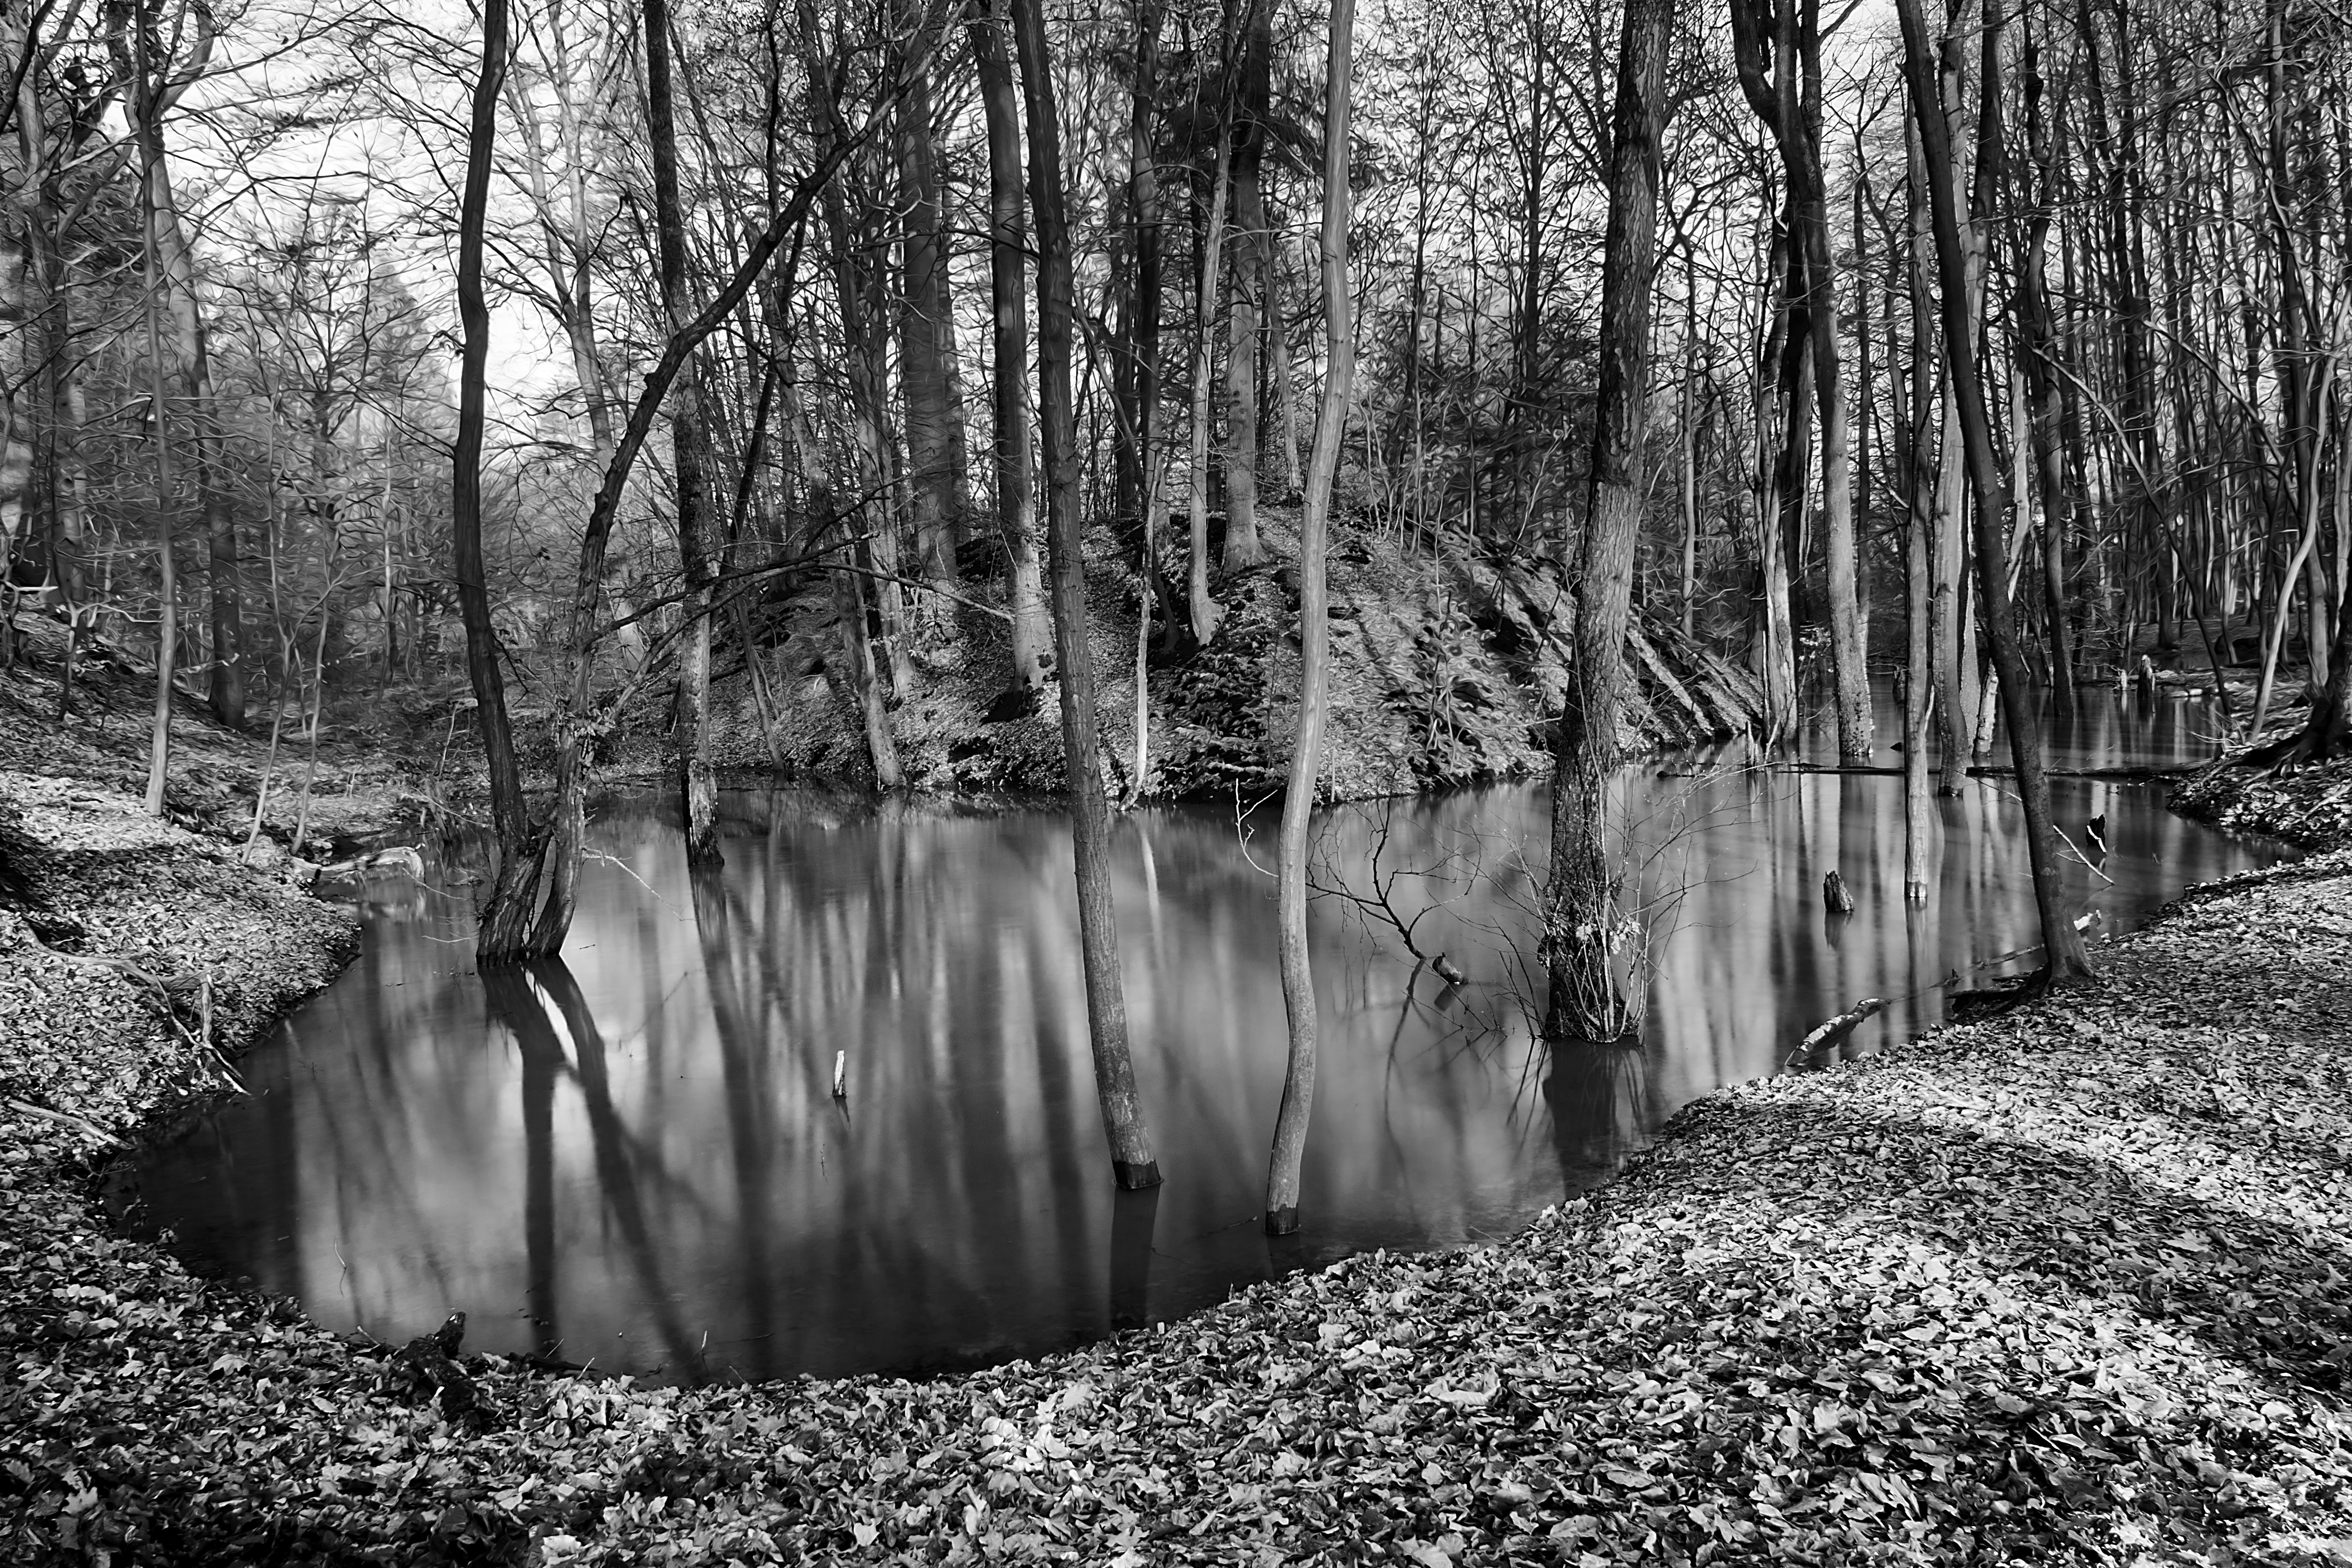
tree, water, nature, forest, swamp, wilderness, winter, light, black and white, plant, leaf, lake, stream, reflection, autumn, shadow, contrast, monochrome, season, bw, blackandwhite, sunny, wetland, germany, koln, woodland, habitat, rural area, monochrome photography, natural environment, woody plant